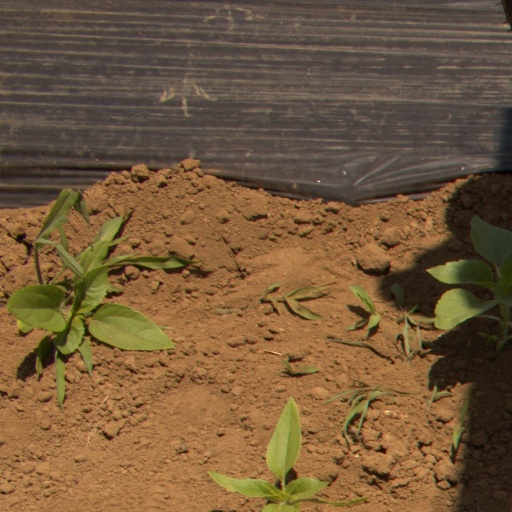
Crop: Jerusalem artichoke